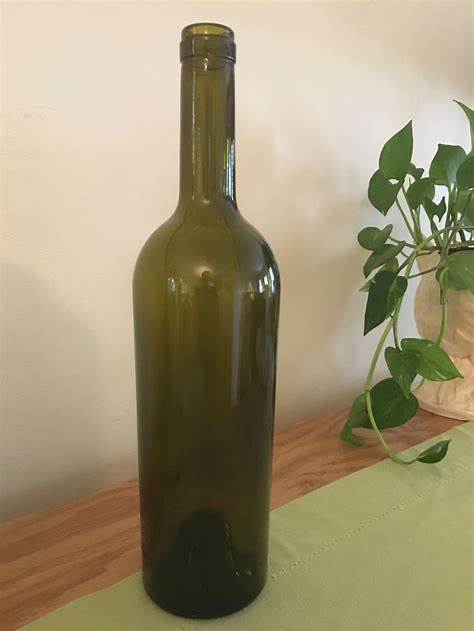
Waste category: glass